London Electrical Engineers

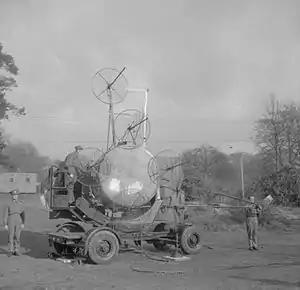
150 cm projector equipped with Mk 2 SLC Radar

This large anti-aircraft effort was quickly scaled down after the Armistice, but the Searchlight Experimental Establishment continued as civilian body, with several officers of the London Electrical Engineers still attached. In 1922, the London Electrical Engineers was split into the 10th and 11th Anti-Aircraft Battalions RE. These were renumbered in 1923 as the 26th and 27th (London Electrical Engineers) Battalion, RE, becoming the two senior searchlight units of the new Territorial Army (Numbers 1–25 were reserved for Regular Army units, but most were never used). 26 AA Battalion, based at the Duke of York's Headquarters in Chelsea, comprised Nos 301–3 AA Companies, and 27 AA Bn headquartered at Mitcham Lane, Streatham, had Nos 304–6 based at Rochester Row, Westminster. (The Regency Street premises were used by the former London District Signals, which had become Air Defence Signals.) Crompton remained Honorary Colonel of the 27th.